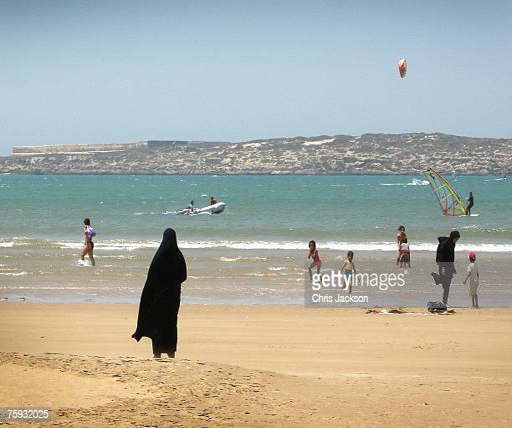
a heavily veiled woman watches proceedings on beach